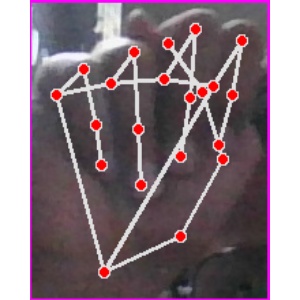
अक्षर: न